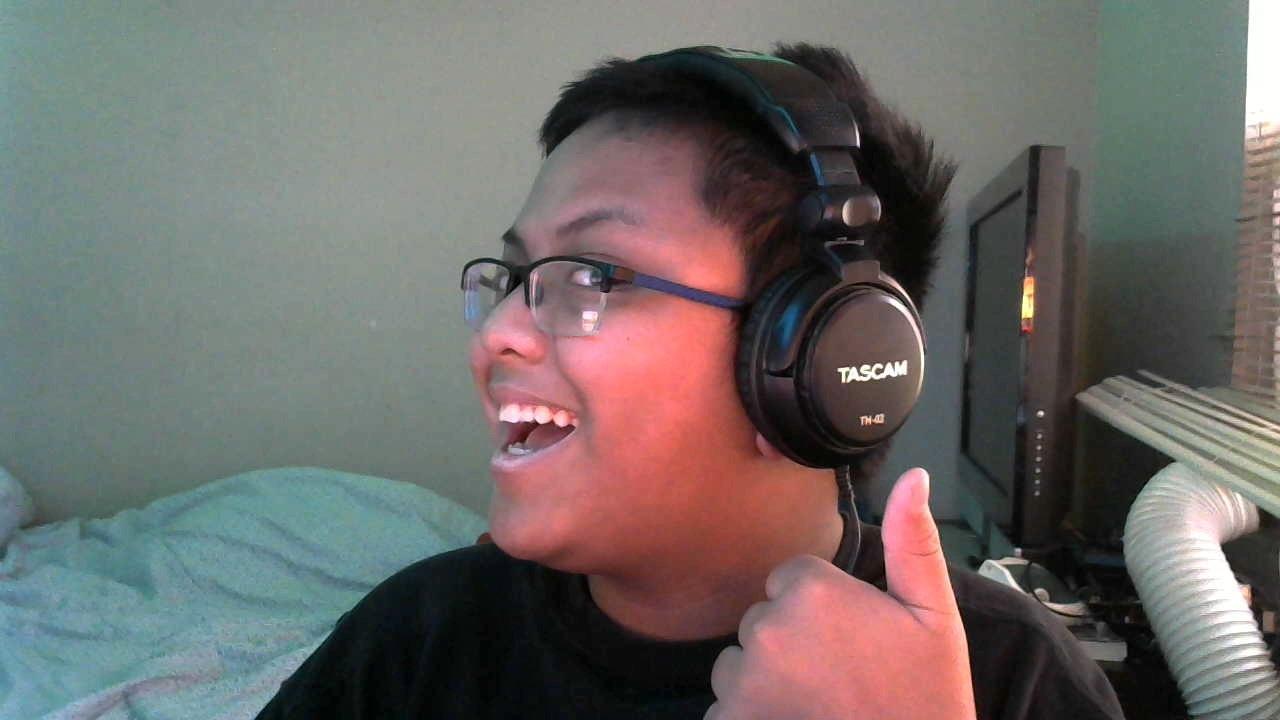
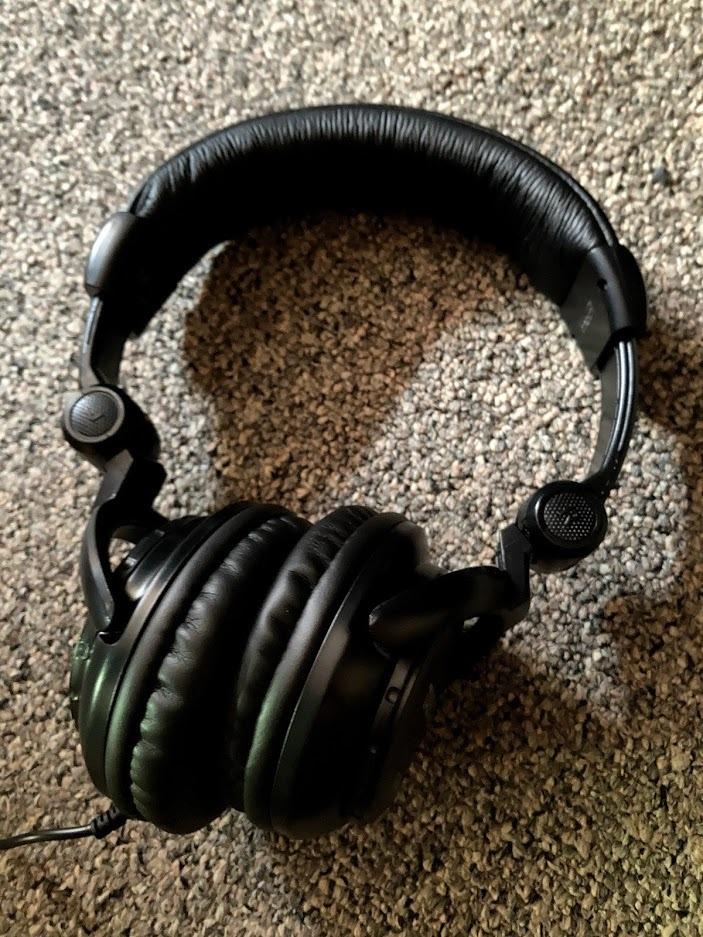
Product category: headphones
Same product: yes